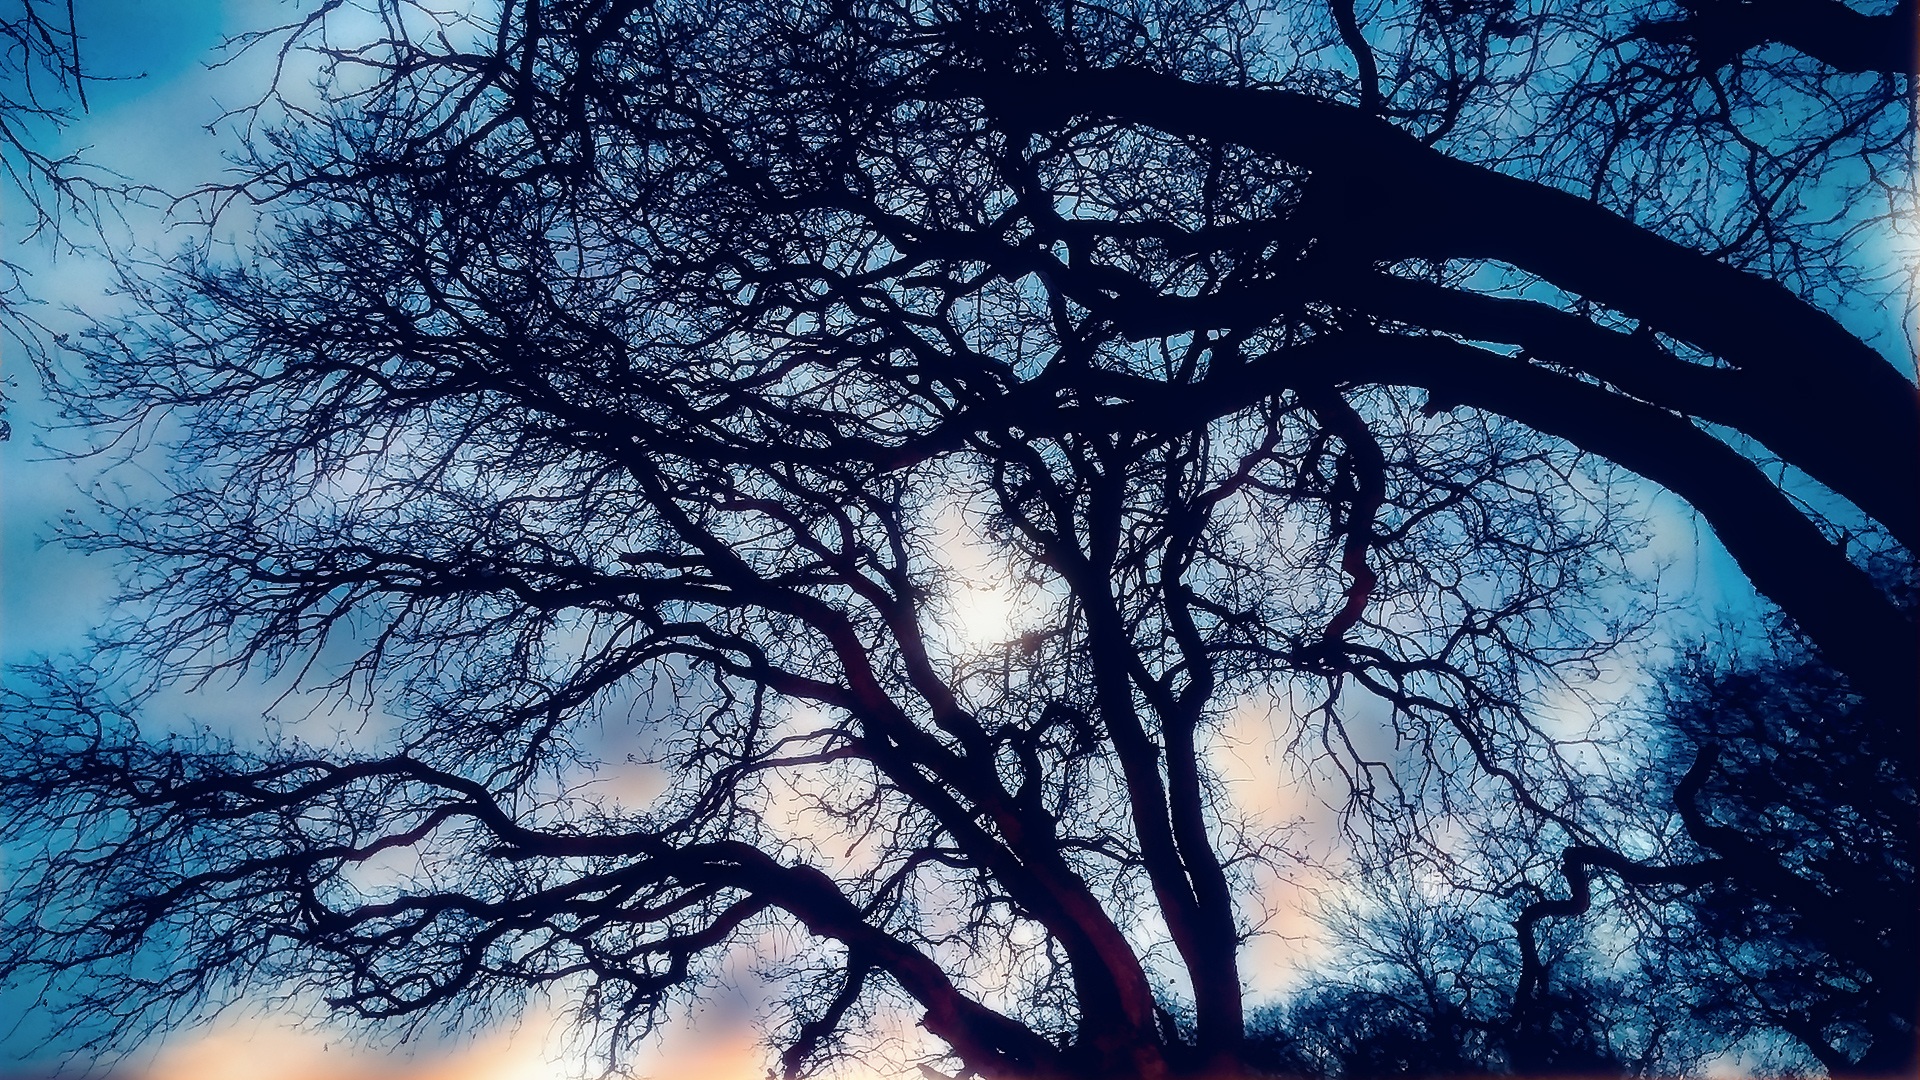
tree, nature, outdoor, branch, winter, cloud, plant, sky, sunset, sunlight, atmosphere, darkness, blue, trees, atmospheric phenomenon, woody plant